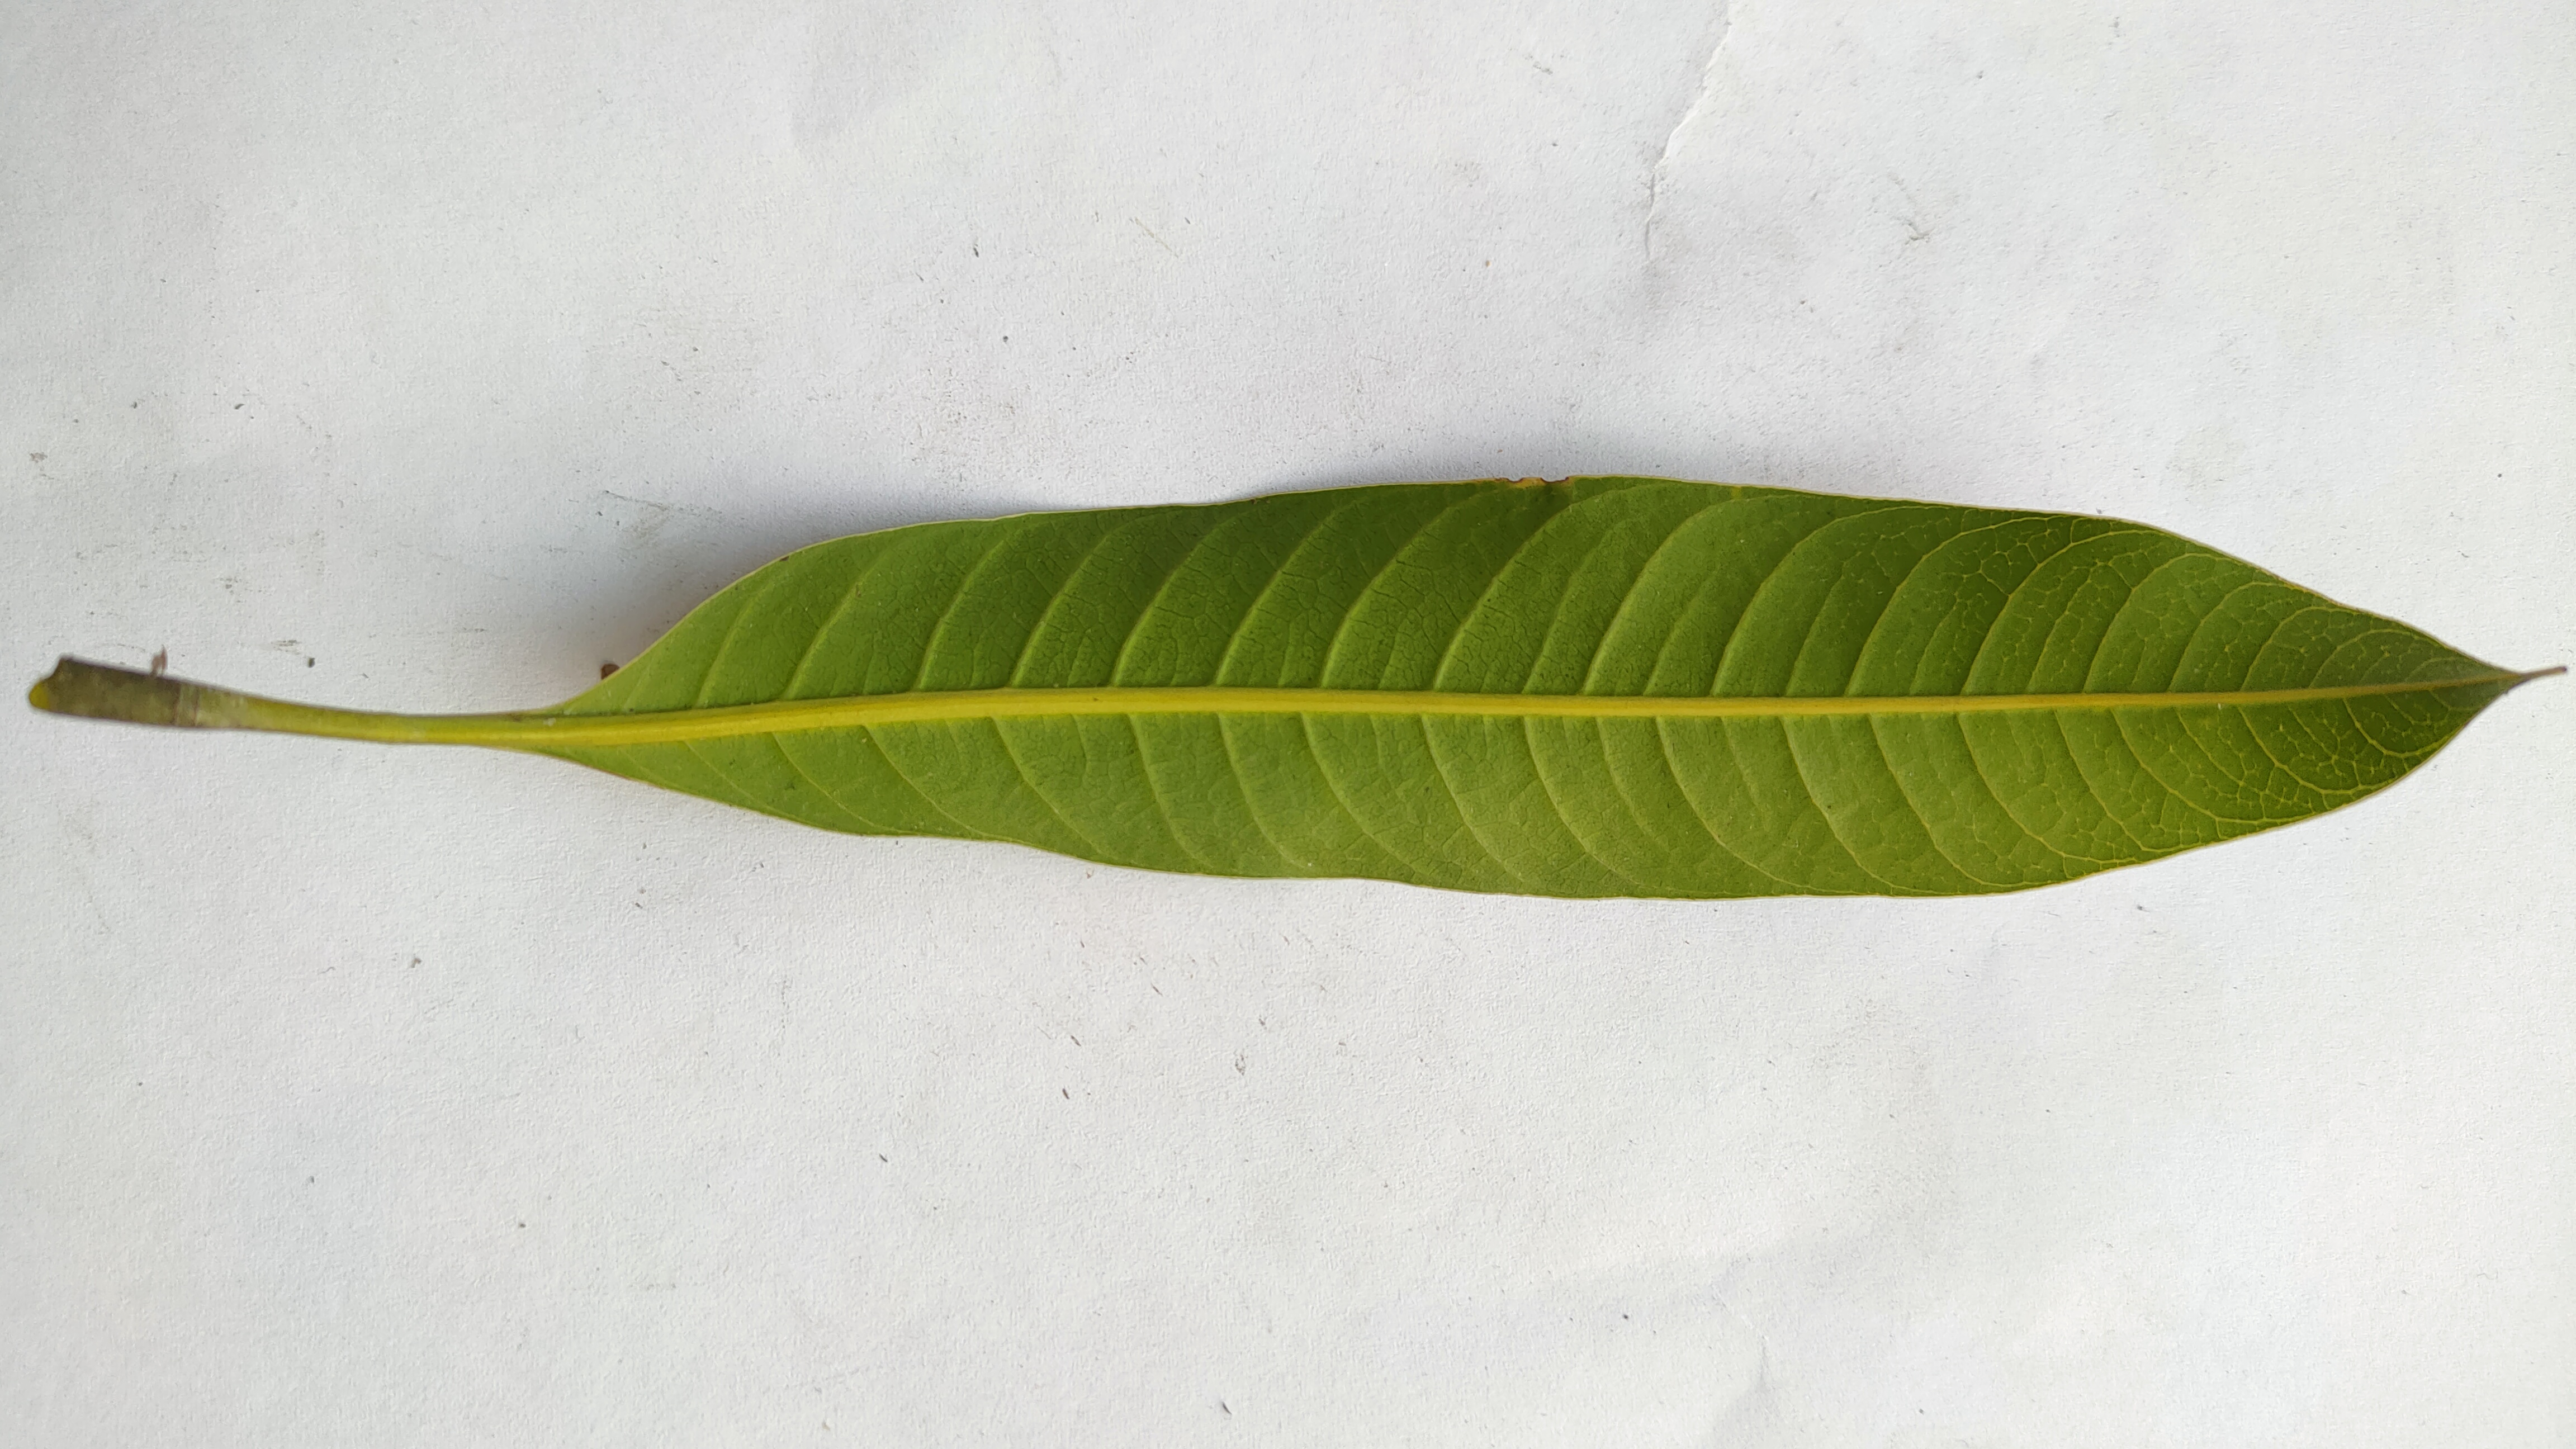
Leaf variety: Mango